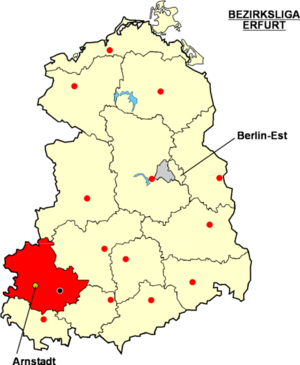
Localisation de Arnstadt dans la ""Bezriksliga Erfurt"" Catégorie:Logo de clubs de football - Allemagne"
Le SV 09 Arnstadt est un club sportif allemand localisé dans la commune de Rudisleben de la ville d’Arnstadt, en Thuringe.